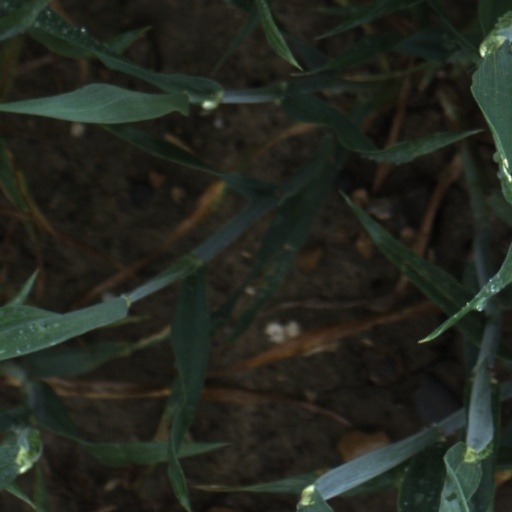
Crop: wheat